Mike Chris

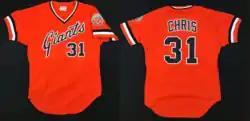
1982 San Francisco Giants #31 Mike Chris game worn alternate jersey

Chris appeared in games in three Major League seasons, starting approximately half of the games. The Detroit Tigers drafted him with the 10th overall pick of the 1977 Major League Baseball Draft and promoted him to the majors in 1979 to pitch in 13 games, starting eight. Chris finished with a record of three wins against three losses, with a 6.92 ERA. The Tigers traded him to the San Francisco Giants in 1981 with Dan Schatzeder for Larry Herndon. He pitched in part of two seasons for the Giants, but they placed him on waivers in 1983. The Chicago Cubs claimed him, but he never pitched for the Cubs, and they released him in the offseason.